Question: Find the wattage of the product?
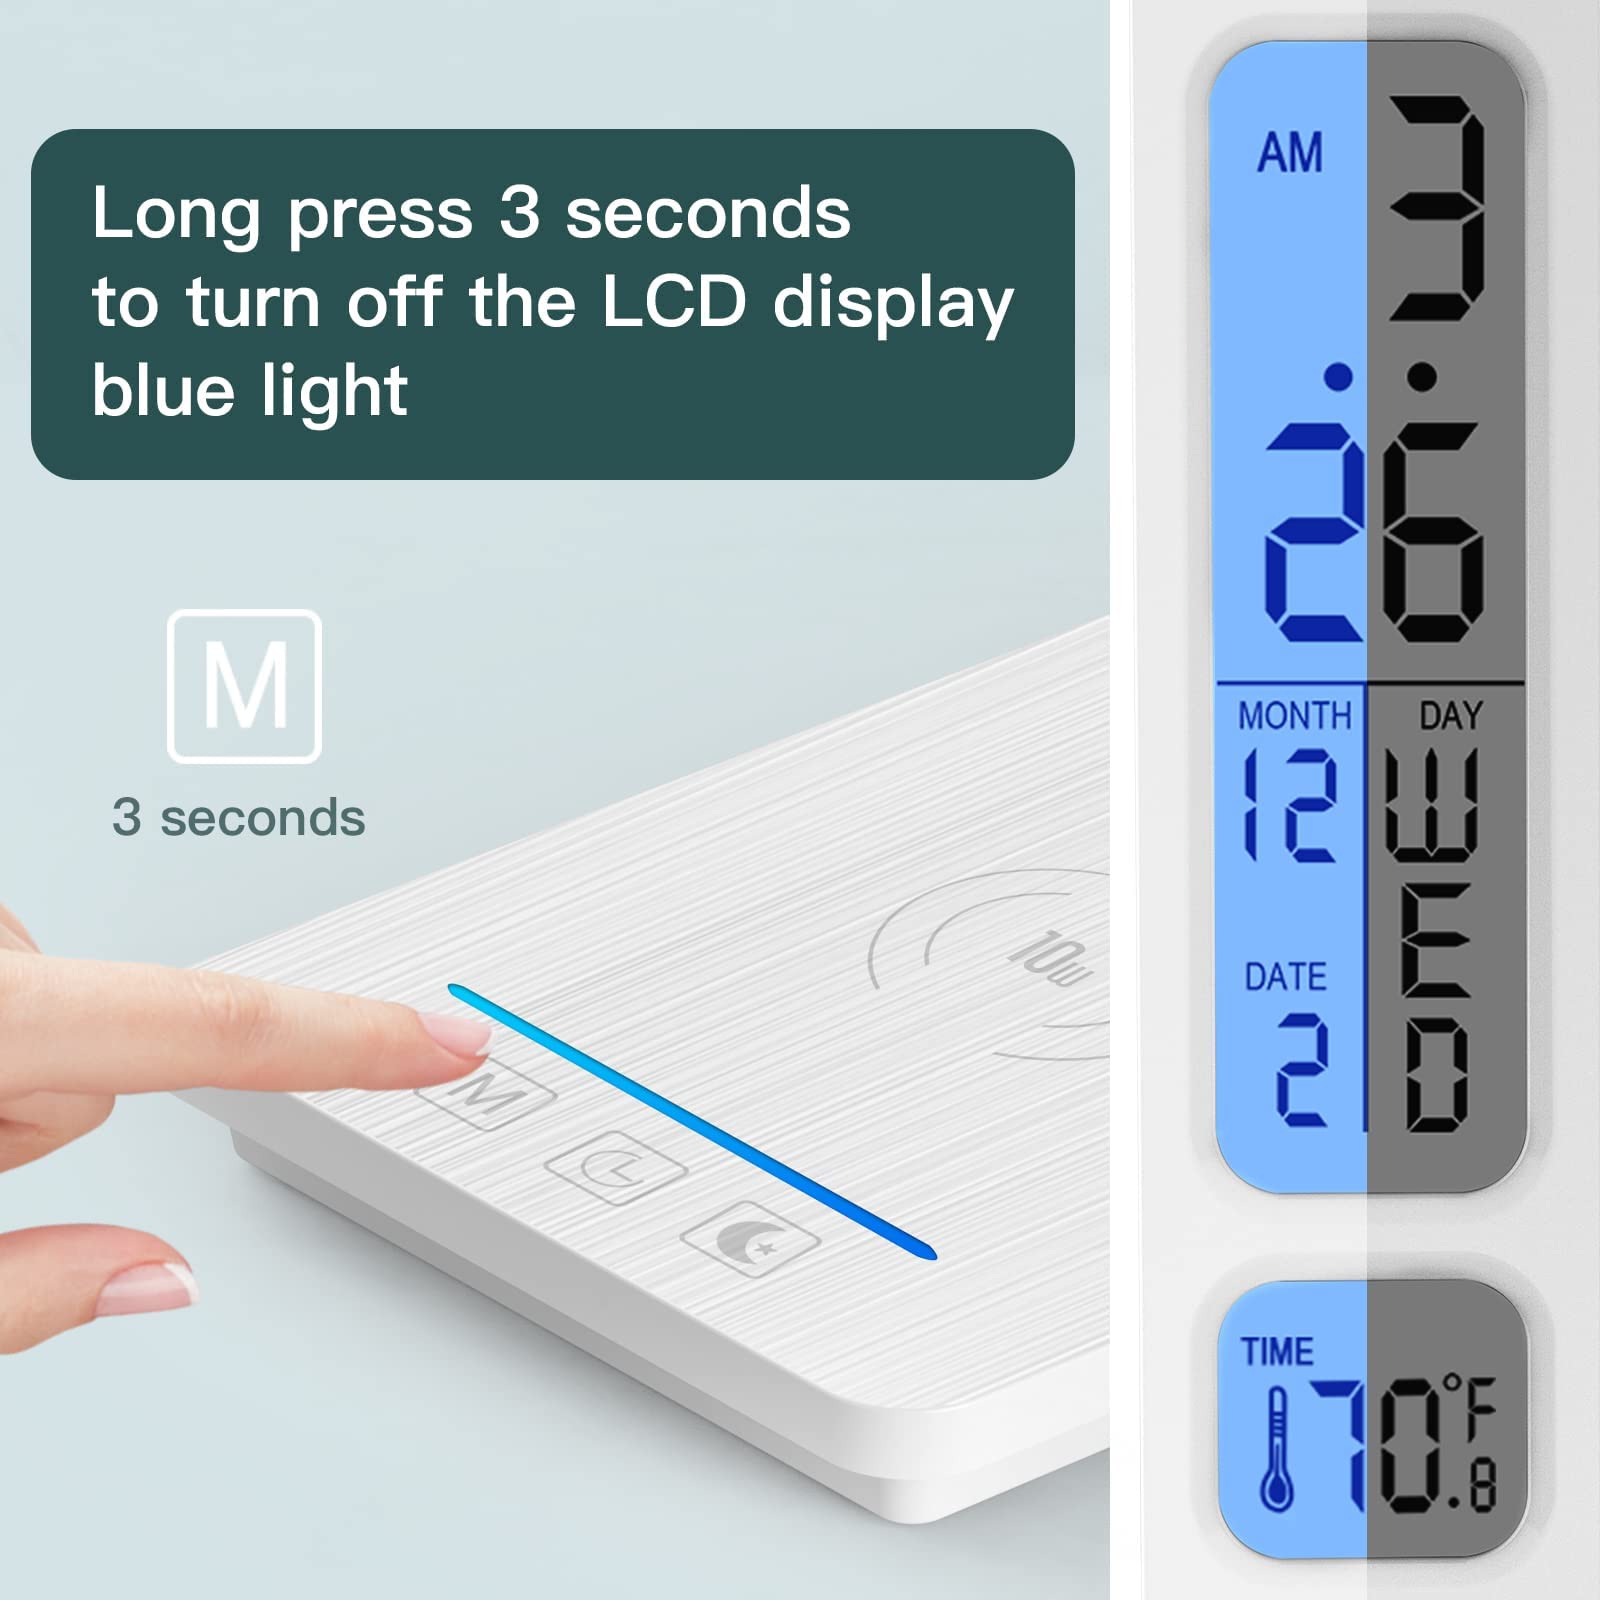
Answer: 10.0 watt